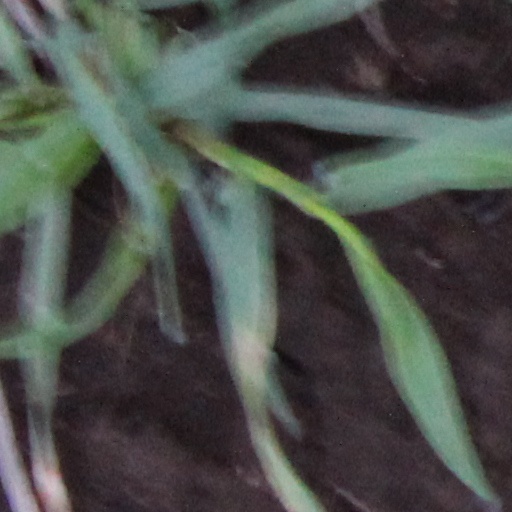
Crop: wheat